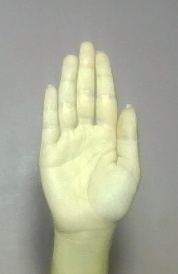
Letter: seen